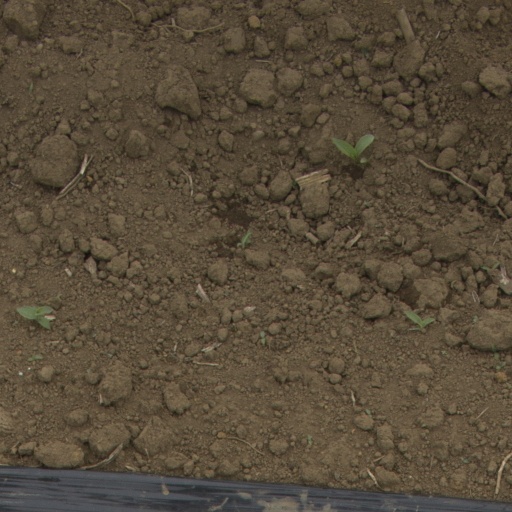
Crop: Jerusalem artichoke